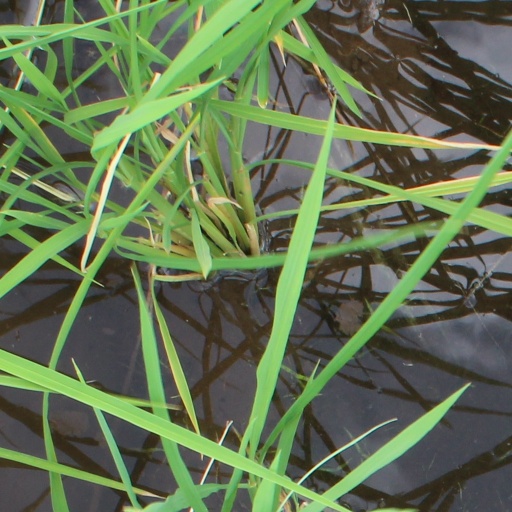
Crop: rice